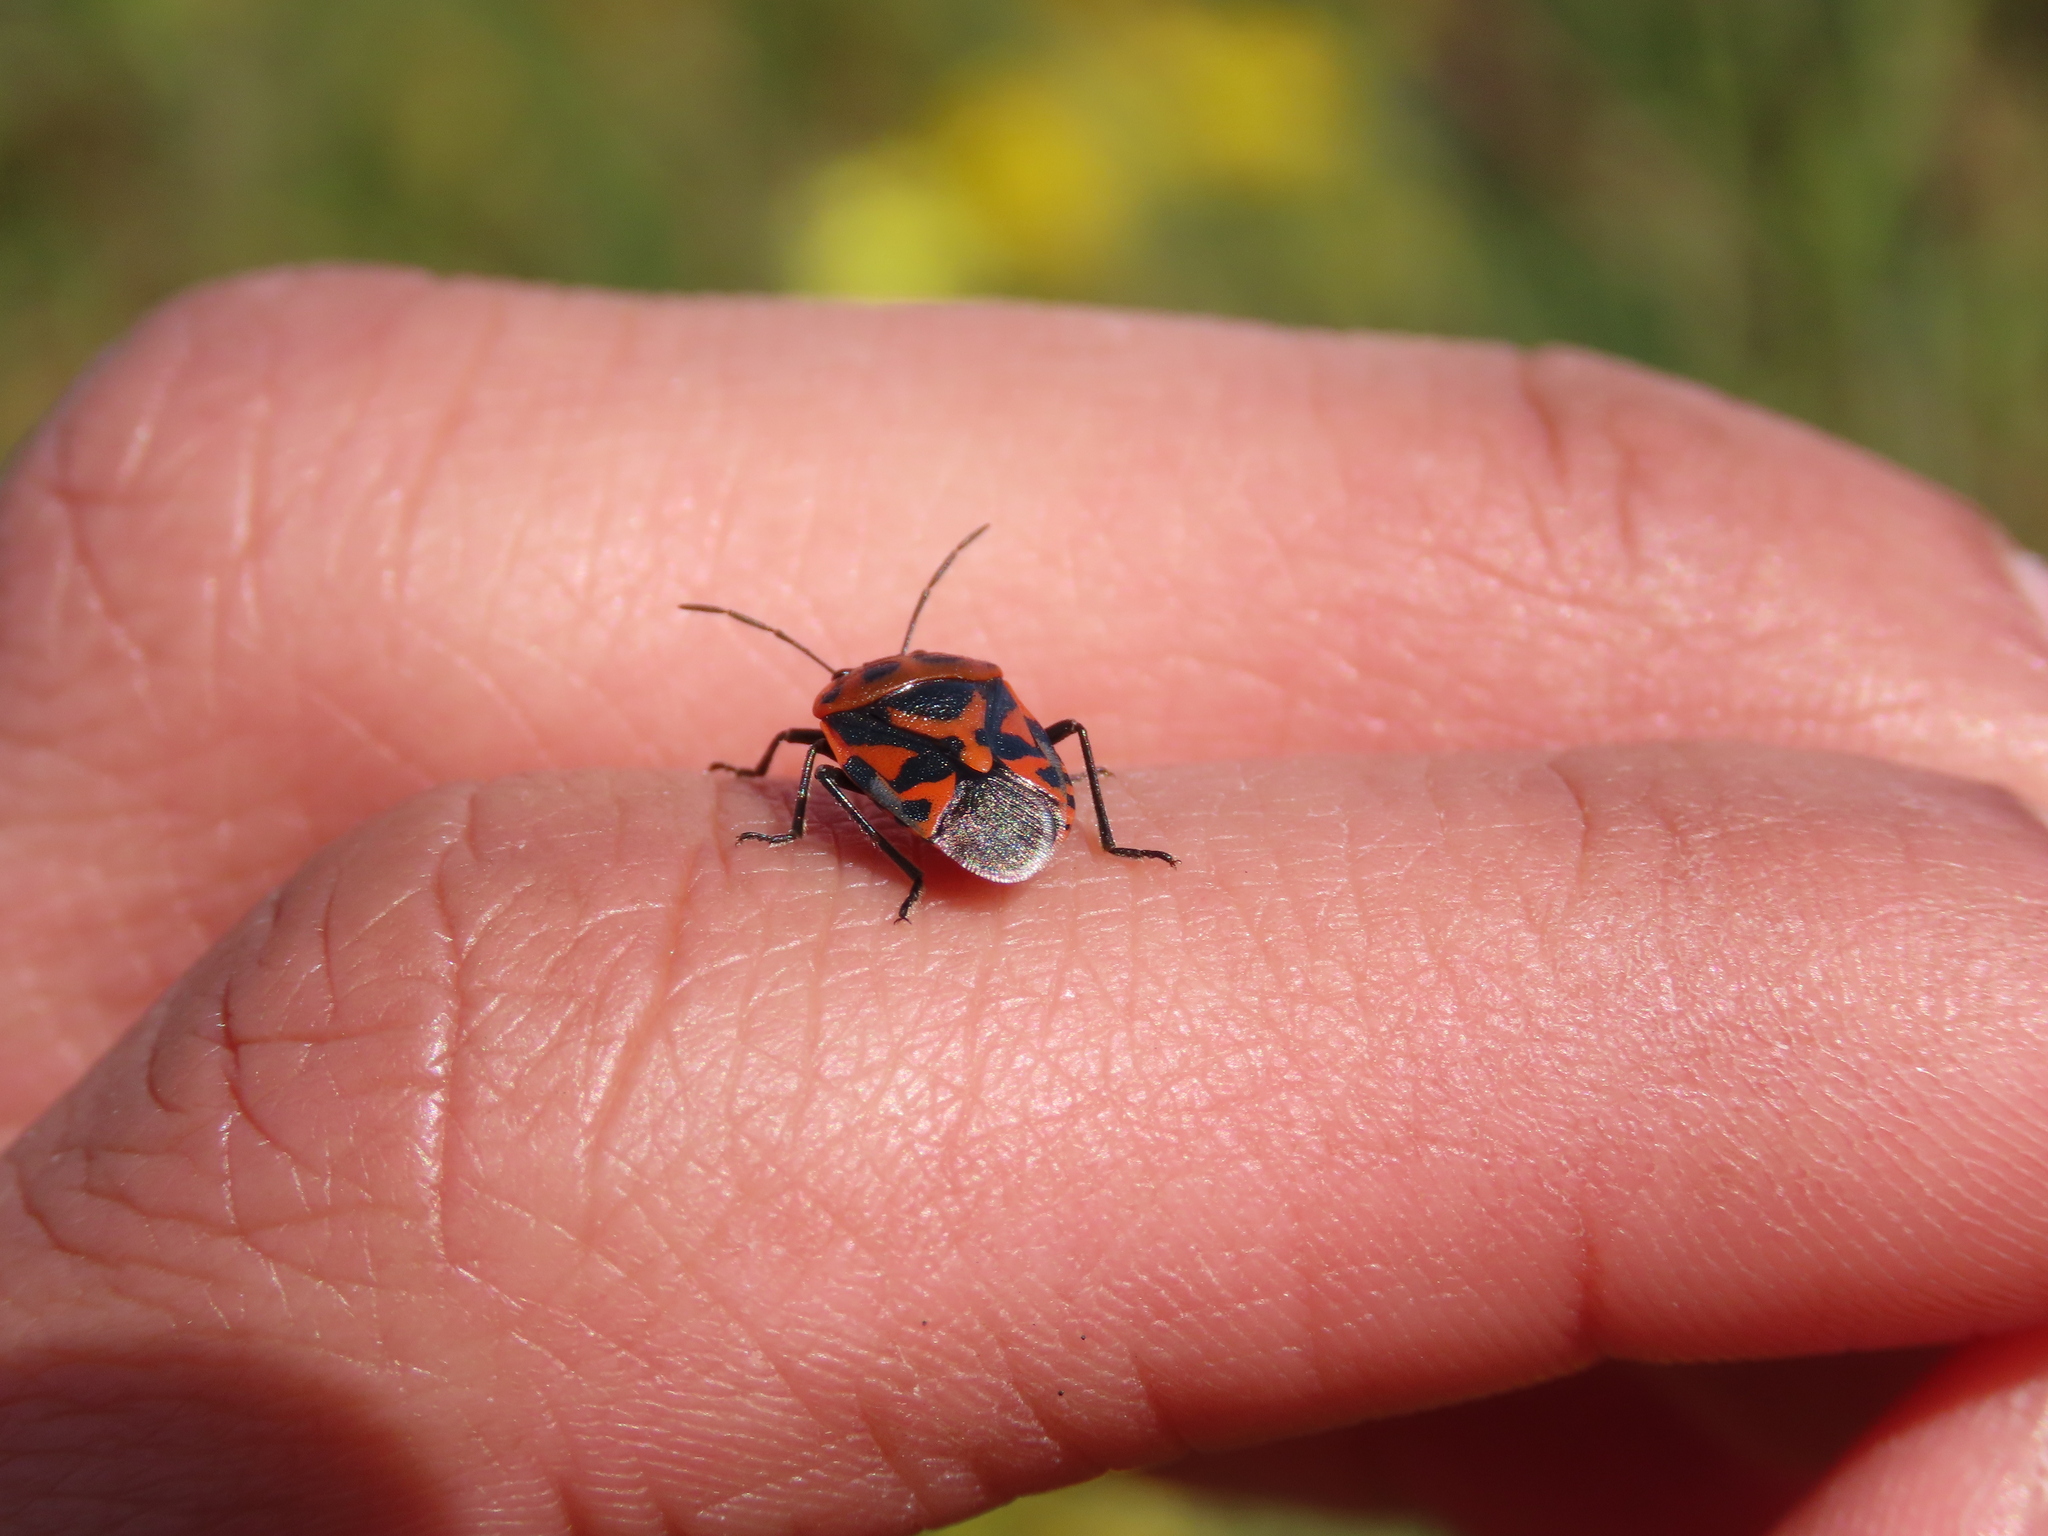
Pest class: stink_bug